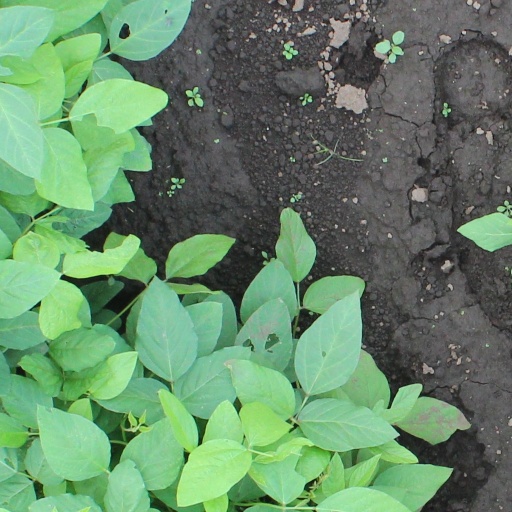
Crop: soybean